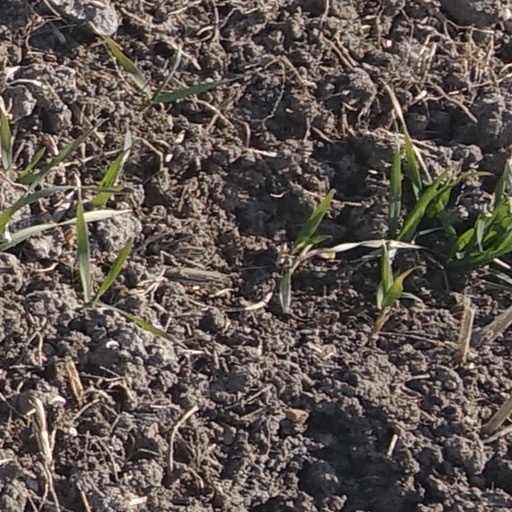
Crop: wheat